Fei Xiaotong

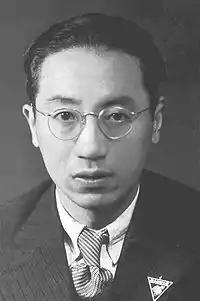
Fei Xiaotong in Yenching University

At missionary-founded Yenching University in Beiping, which had China's best sociology program, he was stimulated by the semester visit of Robert E. Park, the University of Chicago sociologist. For an M.A. in anthropology, Fei went to nearby Tsinghua University where he studied with Pan Guangdan and learned fieldwork methods from a White Russian, S. M. Shirokogoroff. Fei's first fieldwork experience, in the rugged mountains of Guangxi province in the far south, ended tragically after Fei's leg was crushed by a tiger trap, and his young bride Wang Tonghui died seeking help.